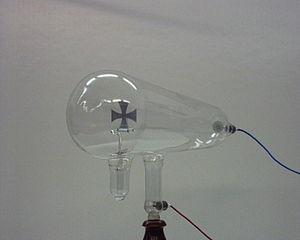
Un rayon cathodique est un faisceau d'électrons observé dans un tube à vide, c'est-à-dire dans un tube de verre sous vide équipé d'au moins deux électrodes — une cathode et une anode — dans une configuration connue sous le nom de diode.